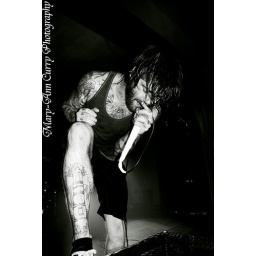
this was taken at the sky eats airplane show in pensacola at the legion on 5.25.09